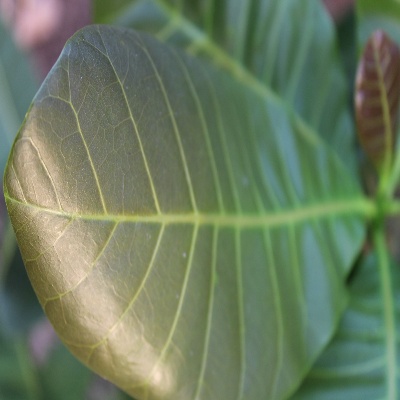
Crop: Cashew
Condition: healthy